River Don Navigation

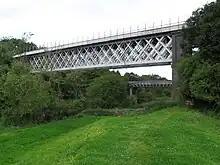
The two viaducts at Warmsworth

Warmsworth railway viaducts are a pair of railway viaducts at Warmsworth. The western one was completed in 1914 and formed part of the Hull & Barnsley and Great Central Joint Railway. This was essentially a railway to serve the coalfield and was closed in 1958. For some years after closure, the viaduct was used to carry a conveyor belt over the Don. It became part of the Doncaster spur on the Trans-Pennine Trail, which was officially opened in 2001. The steel pillars supporting the viaduct are filled with limestone. Its construction, which uses an above-deck truss, contrasts with the below-deck truss of the eastern viaduct, which was completed in 1910 and formed part of the Great Central Railway. It still carries a freight-only line that avoids a crossing on the level of the East Coast Main Line at Doncaster Station.